IBZ Berlin

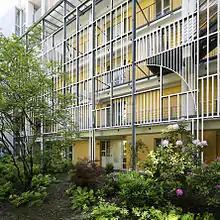
IBZ Berlin View of the courtyard Stairs

The shielded staircase offers a protected area for the residents; its framework was designed by the Berlin artist, Erich Wiesner, who also designed the colour concept for the building. With the staircase Steidle also designed space for interaction between the residents.